Damir Ceter

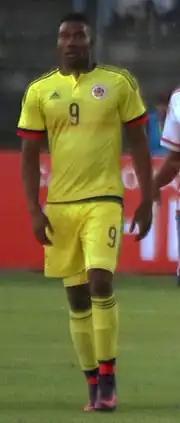
Ceter with Colombia U20 in 2017

Damir Ceter Valencia (born 2 November 1997) is a Colombian football player who plays as forward for Jaguares de Córdoba.